Hameed, Attock

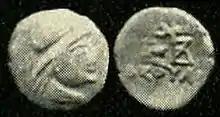
Coin of Liaka Kusulaka, an imitation of coins of Eucratides.

Liaka Kusulaka was an Indo-Scythian satrap of the area of Chukhsa (Chach) during the 1st century BCE.